Kelvinside Hillhead Parish Church, Glasgow

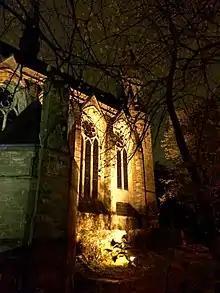
Kelvinside Hillhead Parish Church

The church is currently without a permanent minister and is being served by a ministry team of Rev Dr Doug Gay (Principal of Trinity College and Senior Lecturer in Practical Theology at the University of Glasgow) with support from Olive and John Drane.